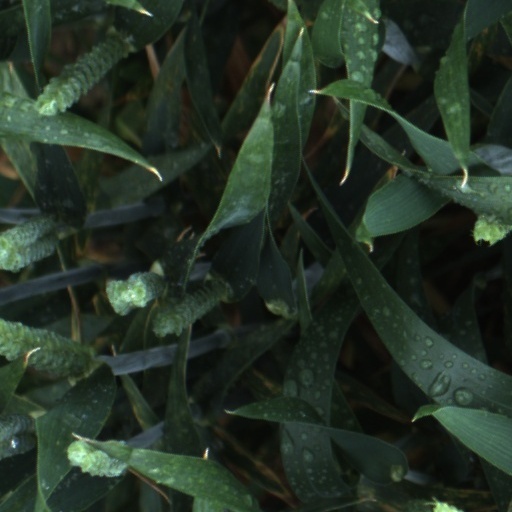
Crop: wheat